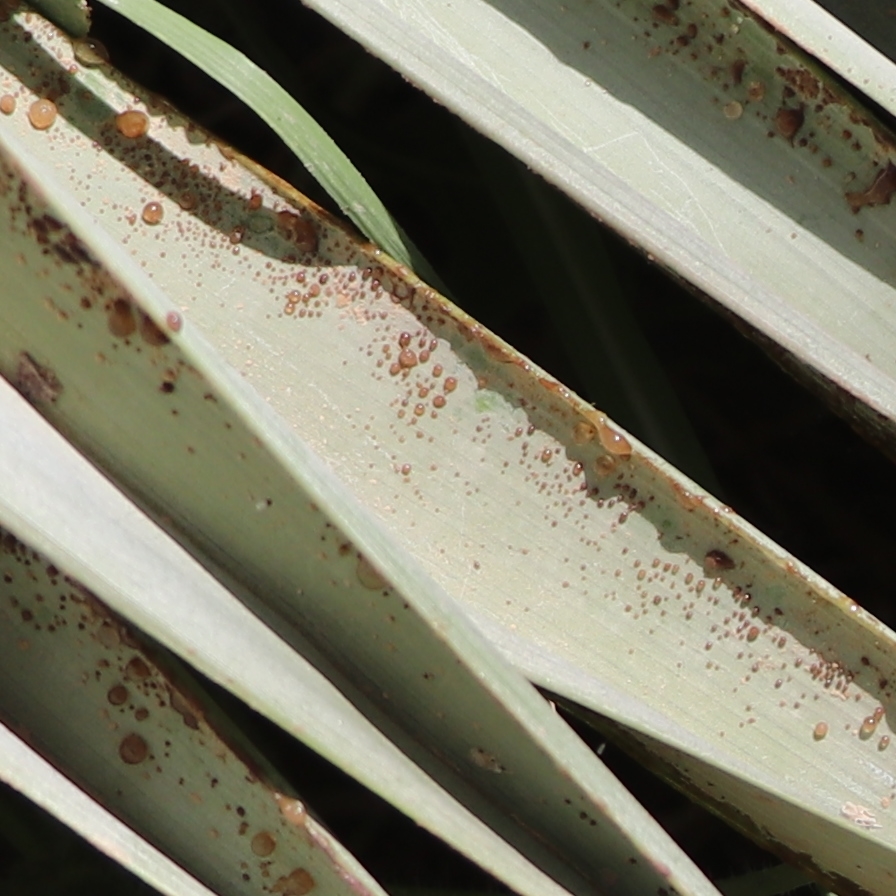
Label: Honey